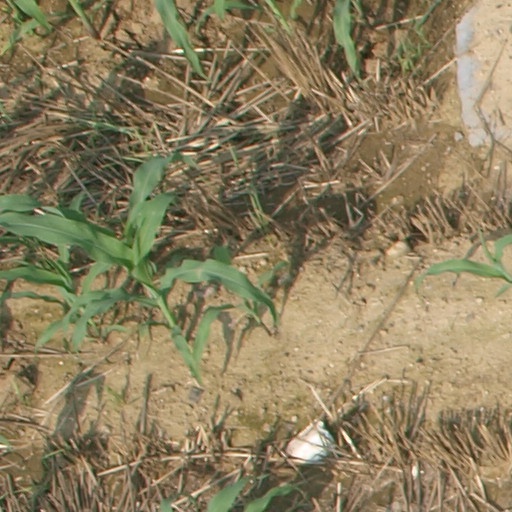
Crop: maize; corn